Canada–Japan relations

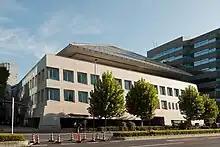
Embassy of Canada in Japan located in Akasaka, Minato, Tokyo

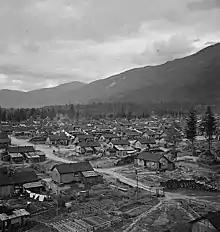
An internment camp for Japanese-Canadians in British Columbia.

Some Canadian-Japanese contacts predate this mutual establishment of permanent legations. The first known Japanese immigrant to Canada, Manzo Nagano, landed in New Westminster, British Columbia in 1877.